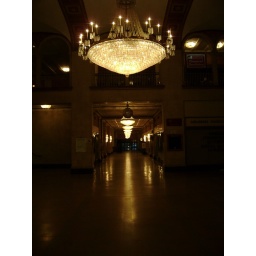
This is what you see at the ground level after walking in the front door of the hotel.